2017 United Express passenger removal

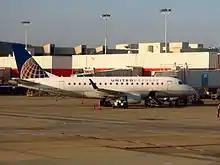
N632RW, the aircraft involved, pictured at Hartsfield-Jackson Atlanta International Airport in 2012

On April 9, 2017, at Chicago O'Hare International Airport, four paying customers were selected to be involuntarily deplaned from United Express Flight 3411 to make room for four deadheading employees. One of these passengers was David Dao, 69, a Vietnamese-American physician who was injured when he was physically assaulted and forcefully removed from the flight by Chicago Department of Aviation Security officers. Dao, a pulmonologist, refused to leave his seat when directed because he needed to see patients the following day. In the process of removing him, the security officers struck his face against an armrest, then dragged him – bloodied, bruised, and unconscious – by his arms down the aircraft aisle, past rows of onlooking passengers. The incident is widely characterized by critics – and later by United Airlines itself – as an example of mishandled customer service.